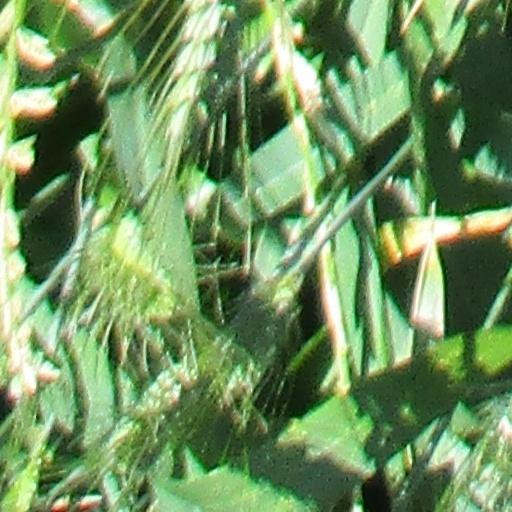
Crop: wheat